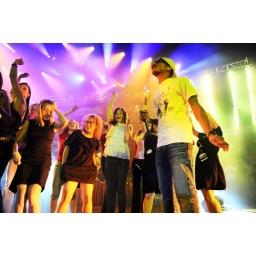
All the girls standing in the line for the bathroom